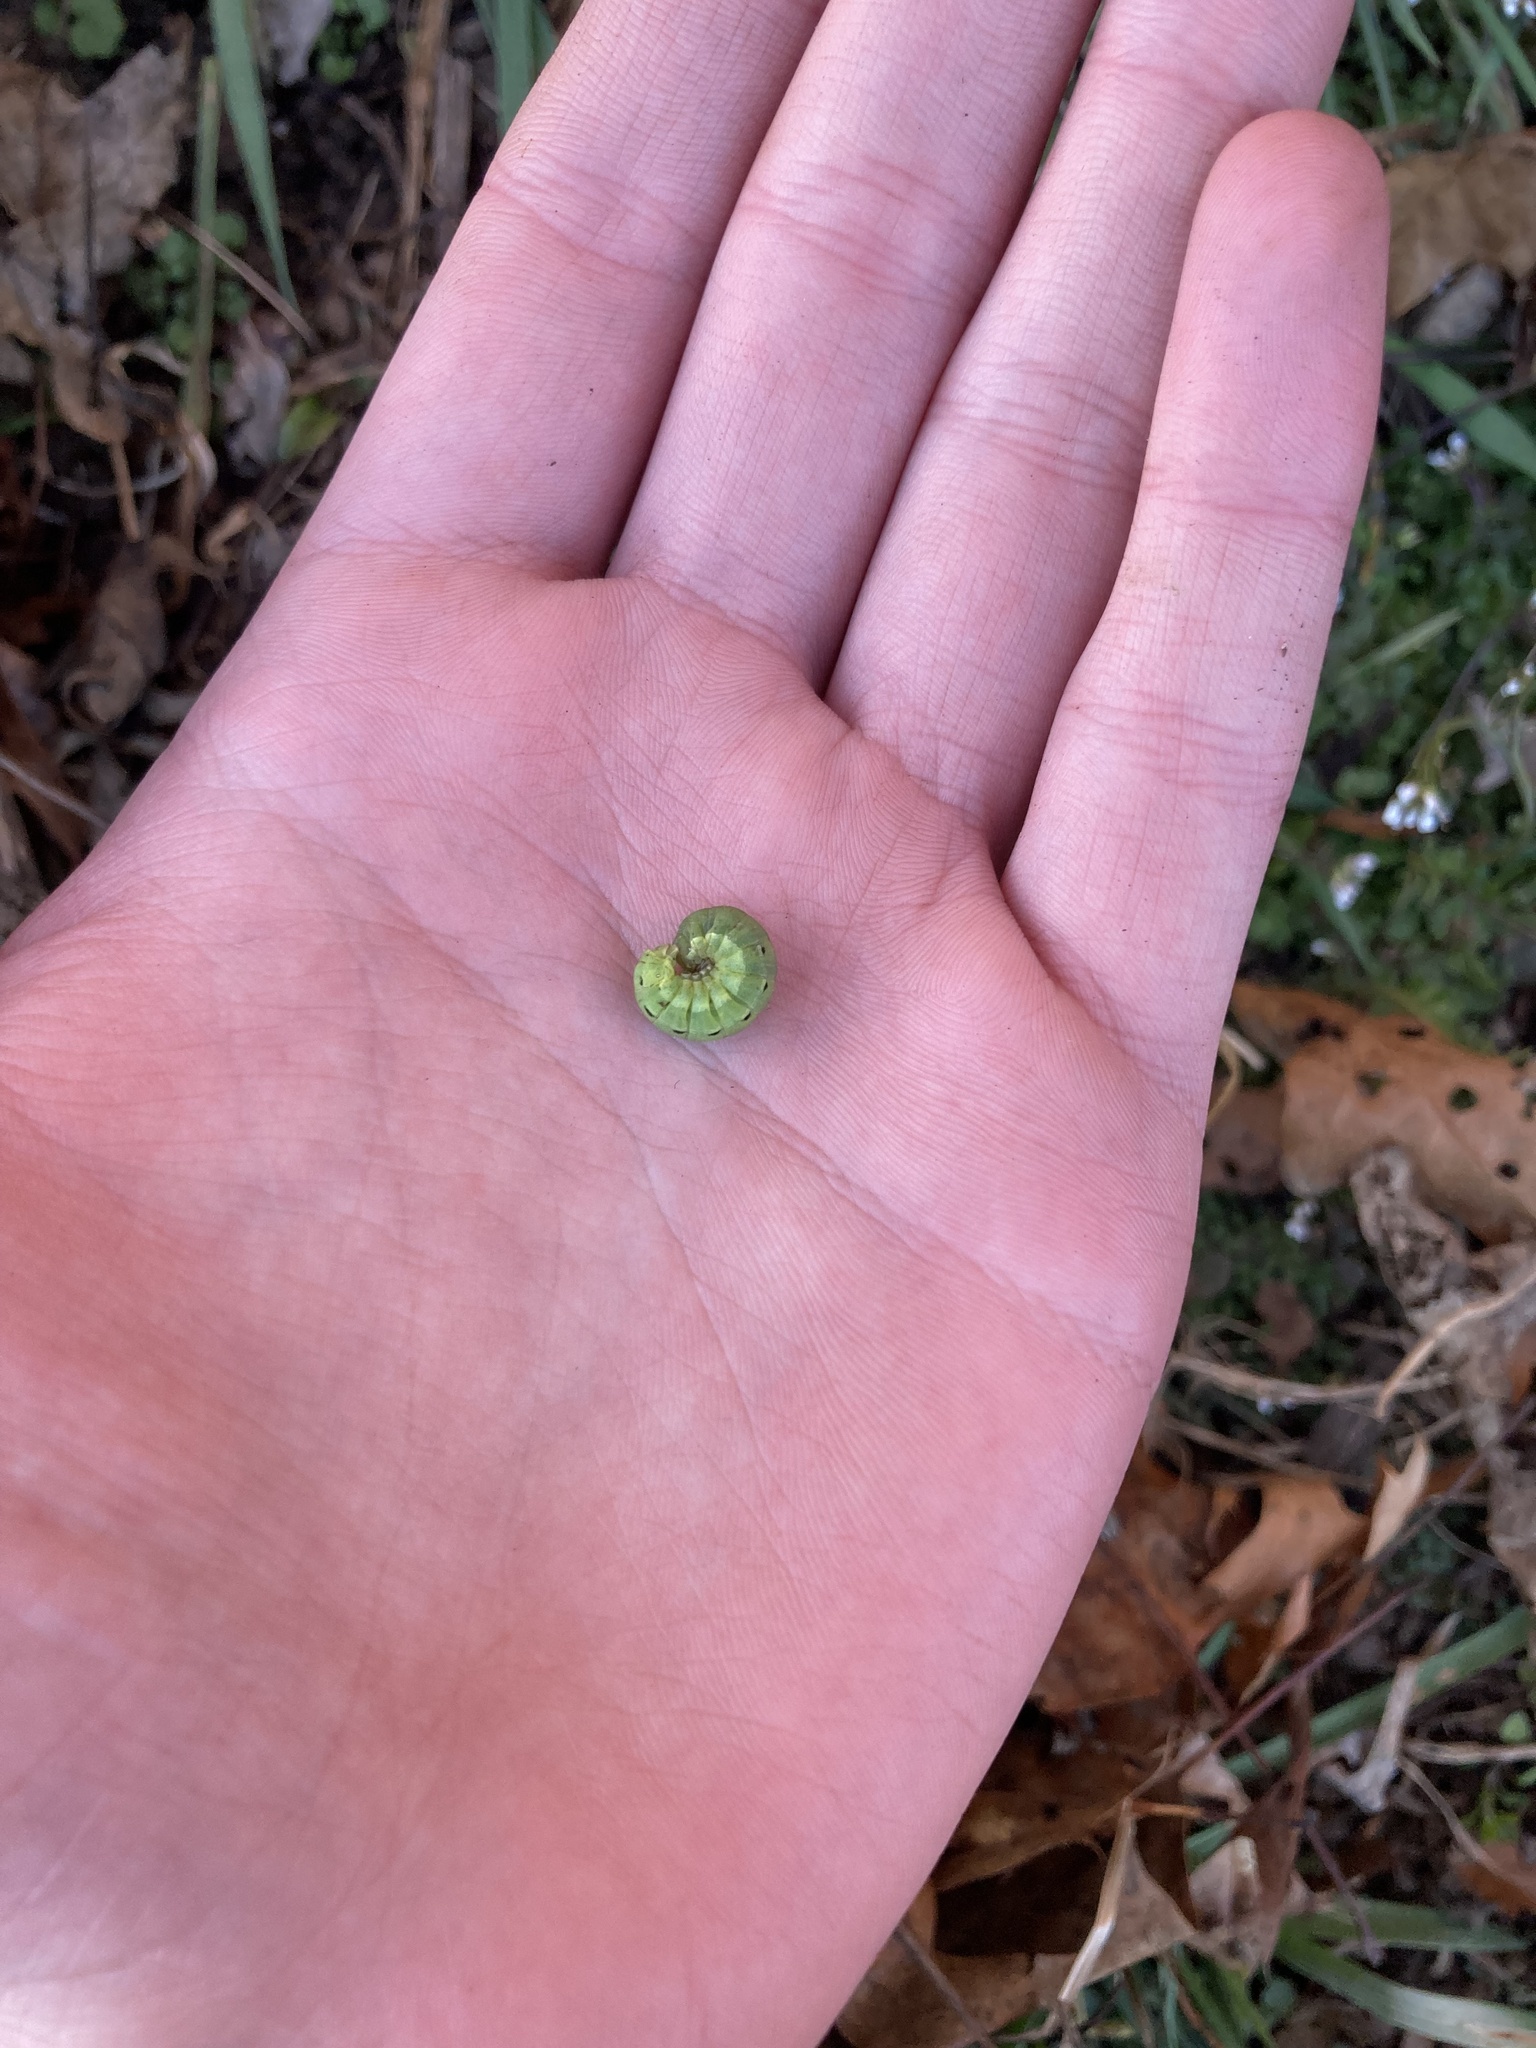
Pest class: cutworms